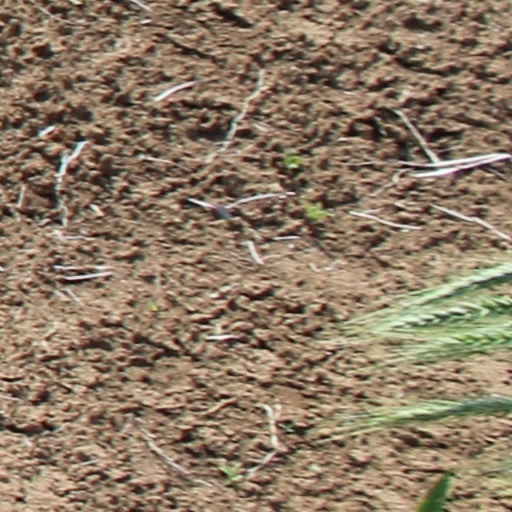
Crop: wheat